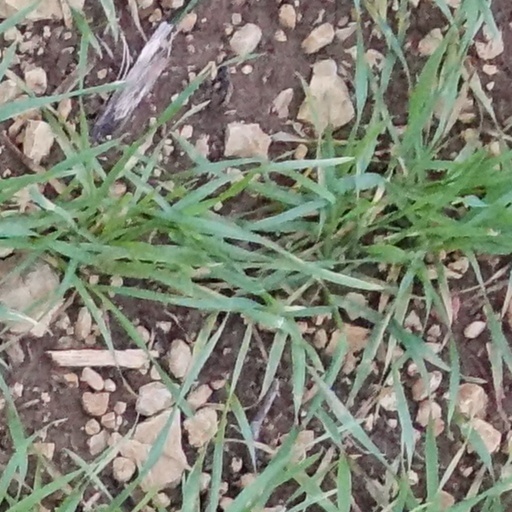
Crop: wheat